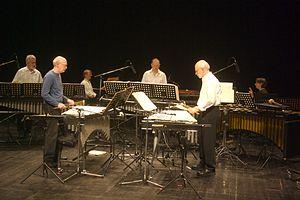
En musique, un sextuor, intermédiaire entre le quintette et le septuor, désigne :
Steve Reich and Musicians parfois appelé Steve Reich Ensemble, est un ensemble musical fondé en 1966 par le compositeur américain Steve Reich pour expérimenter et jouer ses compositions de musique de phase.